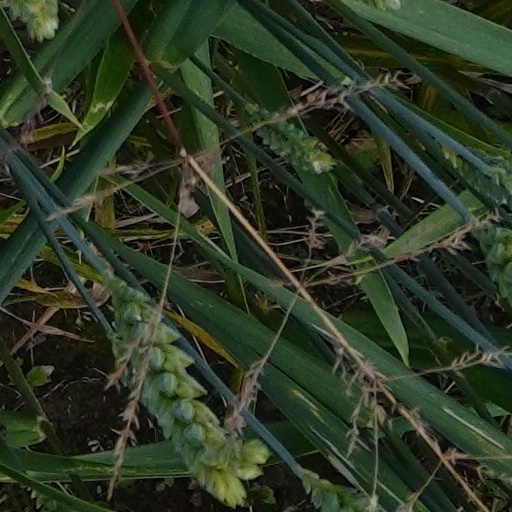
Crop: wheat